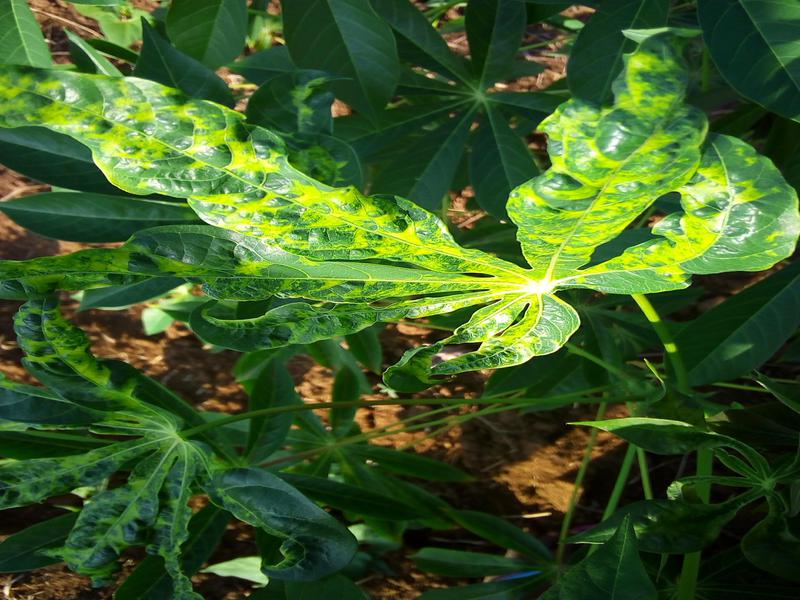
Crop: cassava
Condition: mosaic_disease